Cell theory

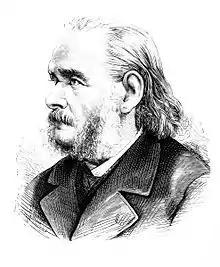
Matthias Jakob Schleiden (1804–1881)

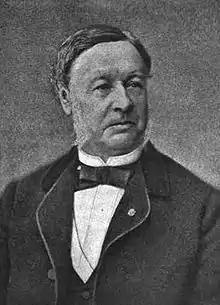
Theodor Schwann (1810–1882)

Credit for developing cell theory is usually given to two scientists: Theodor Schwann and Matthias Jakob Schleiden. While Rudolf Virchow contributed to the theory, he is not as credited for his attributions toward it. In 1839, Schleiden suggested that every structural part of a plant was made up of cells or the result of cells. He also suggested that cells were made by a crystallization process either within other cells or from the outside. However, this was not an original idea of Schleiden. He claimed this theory as his own, though Barthelemy Dumortier had stated it years before him. This crystallization process is no longer accepted with modern cell theory. In 1839, Theodor Schwann states that along with plants, animals are composed of cells or the product of cells in their structures. This was a major advance in the field of biology since little was known about animal structure up to this point compared to plants. From these conclusions about plants and animals, two of the three tenets of cell theory were postulated.